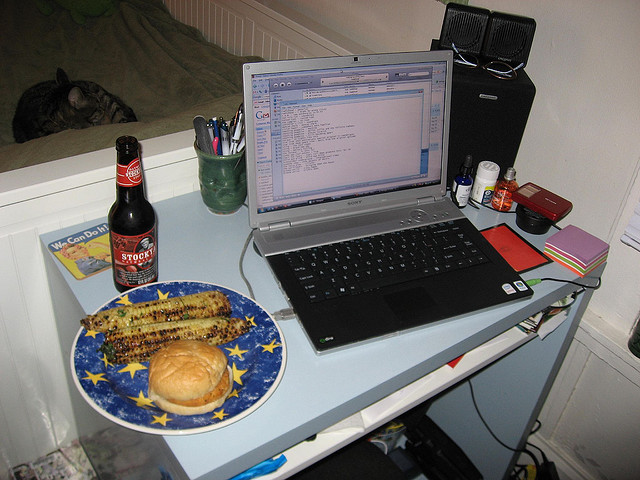
user: Given an image and a question. Answer the question in a short answer. Question: At what age are people allowed to consume this item in alabama? Short Answer:
assistant: 18